Choi Hung Estate

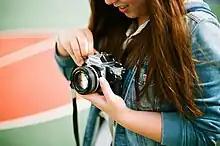
A photographer setting a vintage camera at the basketball court

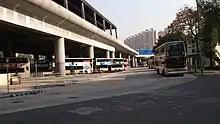
The bus terminal at Choi Hung

The estate is photogenic and has become a tourism hot-spot. The most photographed view of the estate includes the basketball court and rainbow apartments behind. Some journalists and researchers have been vocal against the growing Instagram popularity of the area, criticising that it is a shallow view of the complex social history of the council estate in Hong Kong, as well as driving away locals who want to use the space. Though some locals have also begun selling photos for profit to tourists. It has been suggested that the location is popular not only for the aesthetics, but also because it allows the photographers and selfie-takers to feel as if they are in the middle of the world - compared to the more detached equally-aesthetic Hong Kong skyline shots. In 2017, a photograph of the building was shortlisted for the Arcaid Award, an architecture photography prize.